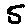
Label: 5